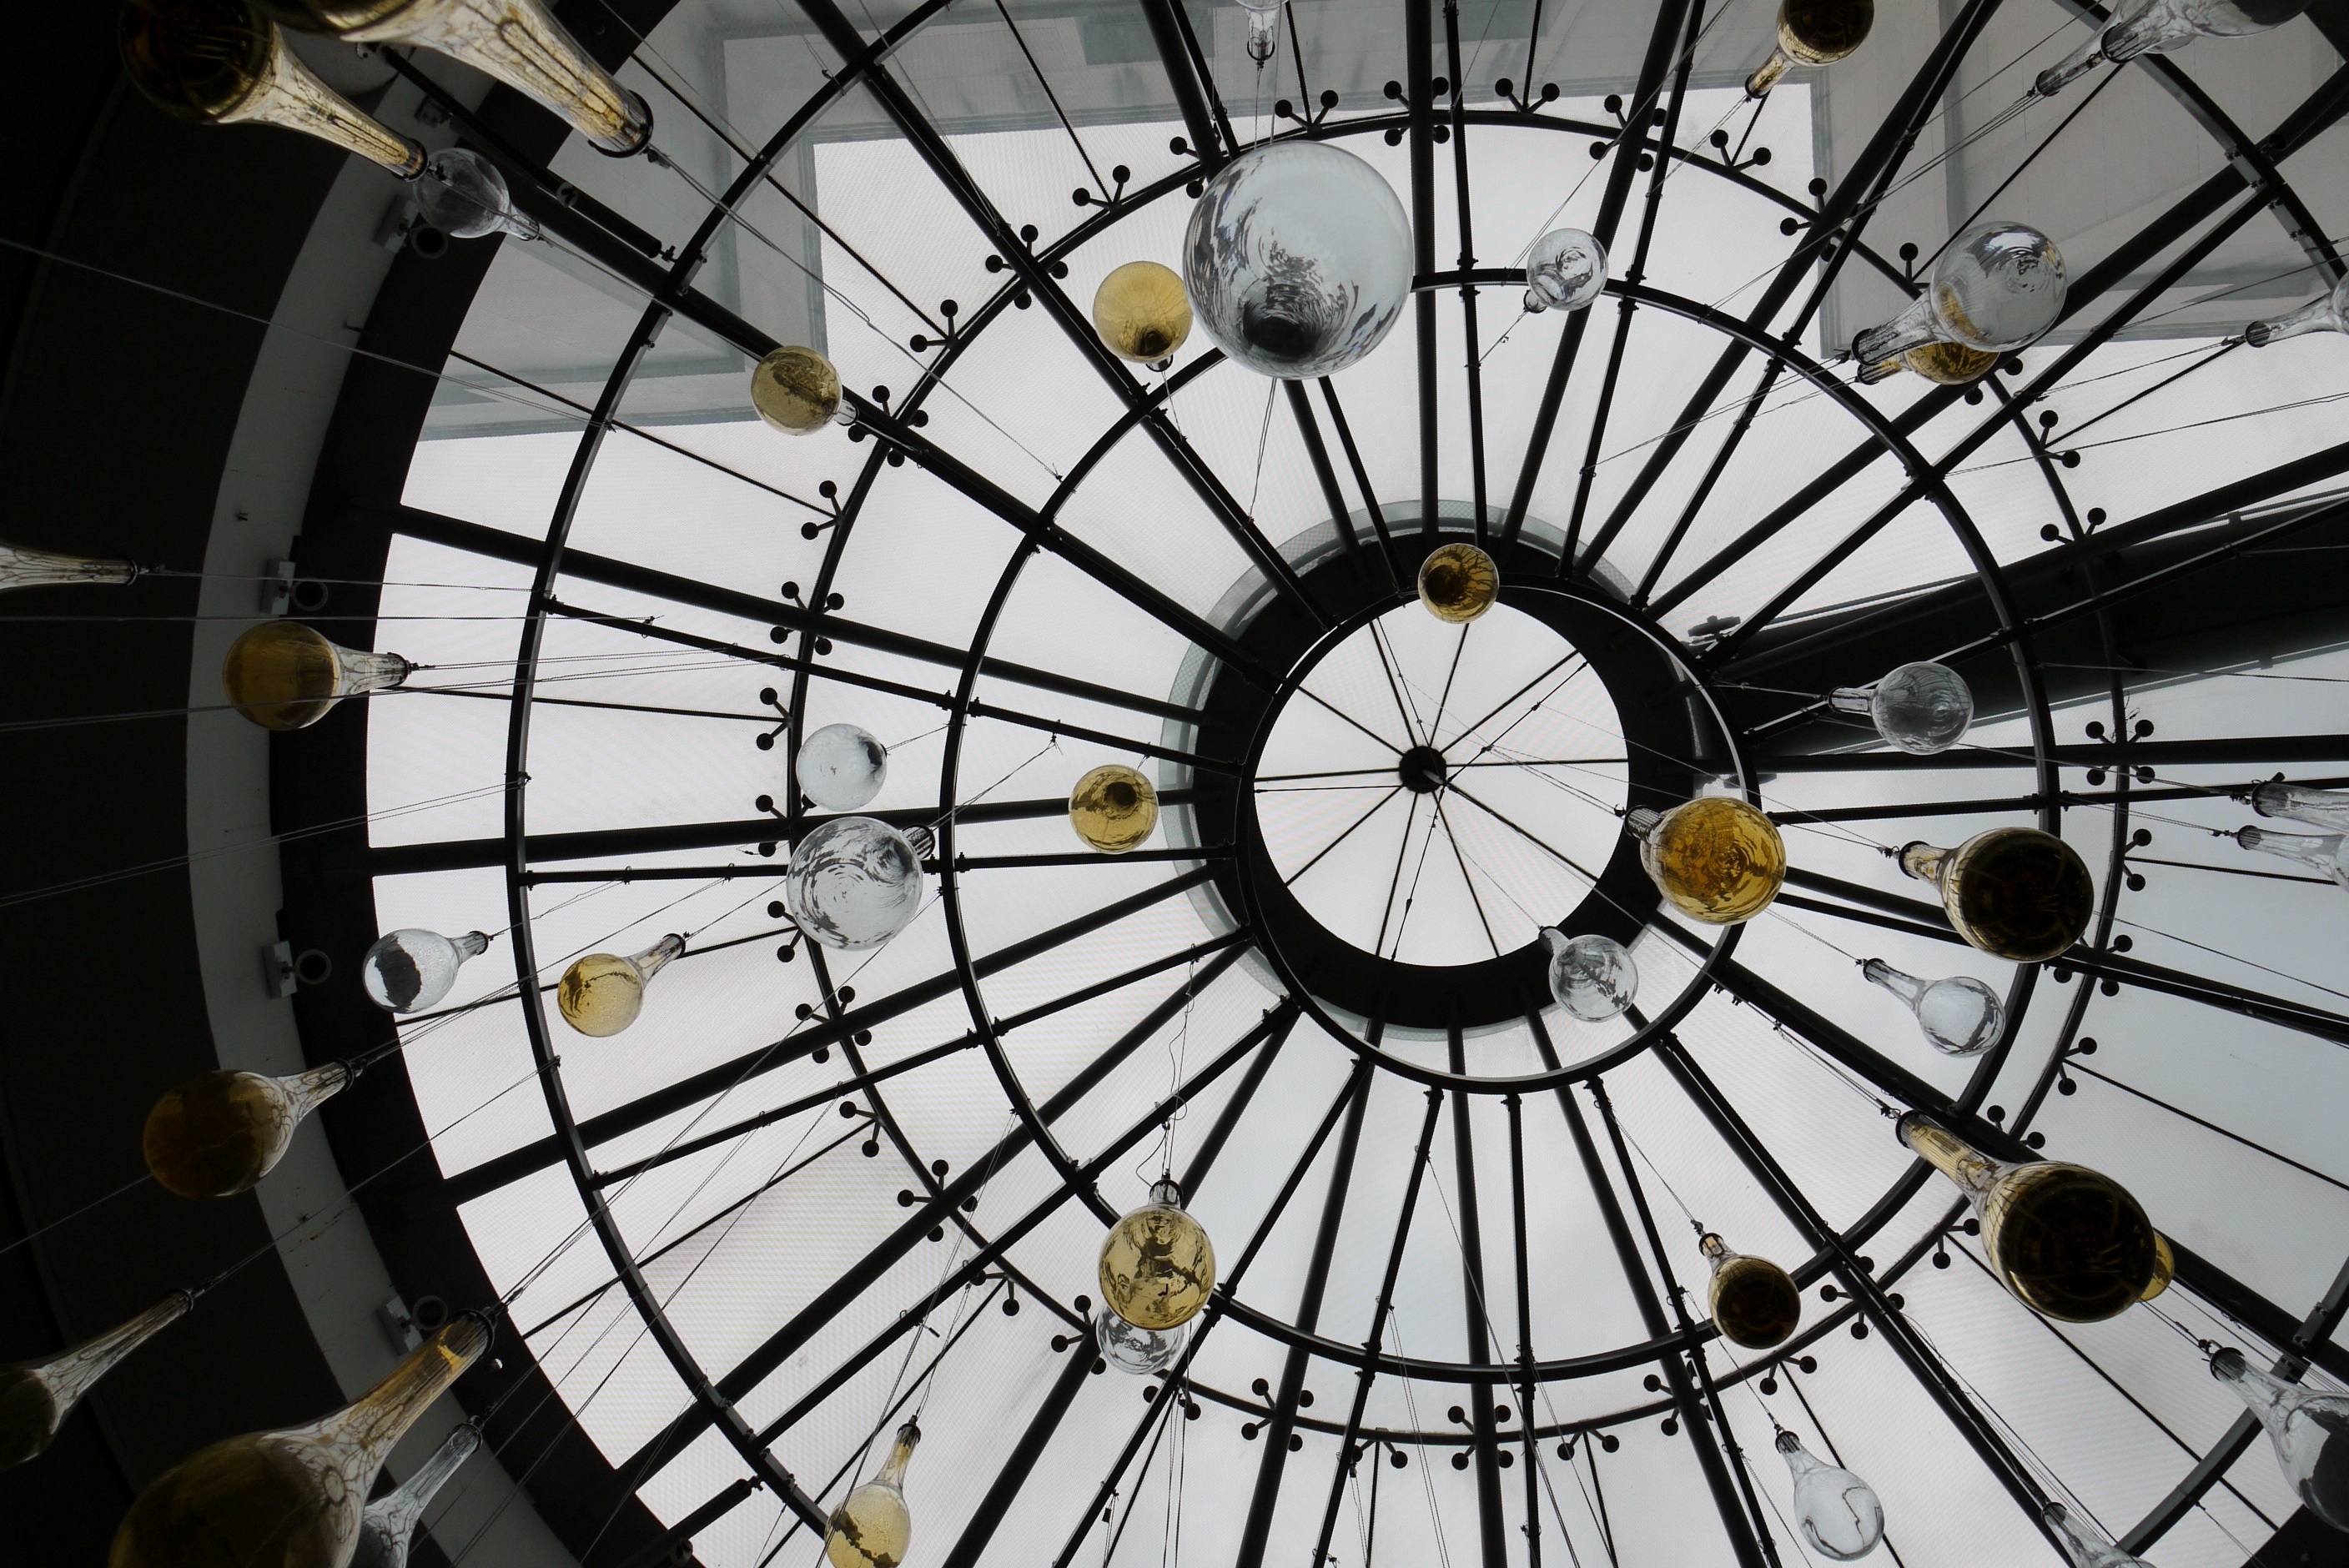
architecture, wheel, window, glass, paris, france, ferris wheel, circle, art, symmetry, gallery, tourist attraction, dome, cupola, bicycle wheel